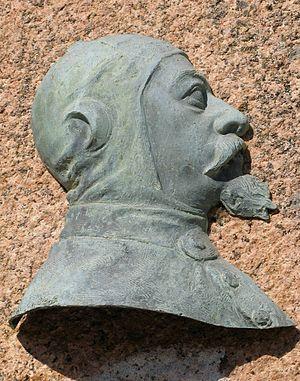
Louis Henri Capazza, né le 17 janvier 1862 à Bastia et mort le 28 décembre 1928 à Paris, est un aéronaute français.
Cet article recense les œuvres d'art dans l'espace public de la Corse-du-Sud, en France.